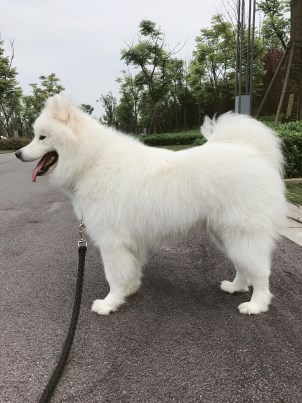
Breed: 2192-n000088-Samoyed